Venetica

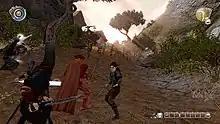
Scarlett fighting with several enemies. In the upper left corner a medallion displays health (red), mental energy (blue) and twilight energy (purple). In the upper right is the mini-map. The bottom right features a bar with all currently accessible magic spells.

"Venetica" is a single-player action role-playing game. Players control its protagonist Scarlett in a third-person 3D world from an over-the-shoulder view with a camera that can be zoomed in three fixed steps. The environment is partitioned in several maps with no true open world movement. Players on PC can use either keyboard and mouse or a gamepad to control Scarlett; on consoles only a gamepad can be used. The game uses a day and night cycle with each time of day lasting 15 minutes.